Honourable Society of Cymmrodorion

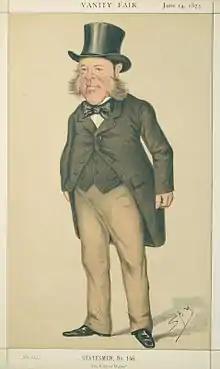
Sir Watkin Williams-Wynn, 6th Baronet, first President of the third Society

The Society was revived for a second time in 1873, on the initiative of, among others, Hugh Owen, Henry Brinley Richards, and John Griffith (""Y Gohebydd""). Robert Jones of Rotherhithe subsequently also became a leading figure in its activities. Following in what was now a family tradition, Sir Watkin Williams-Wynn, 6th Baronet was made the first President.